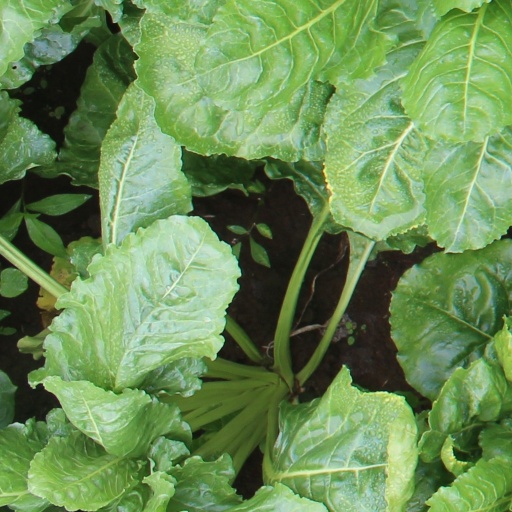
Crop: sugar beet